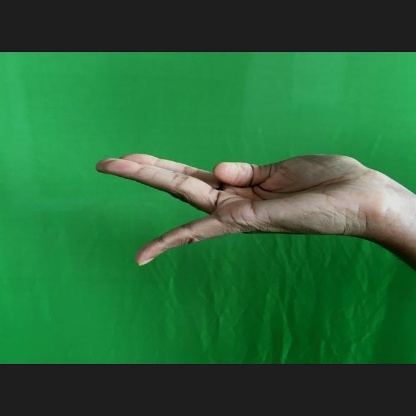
Mudra: Chaturam